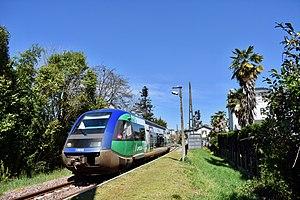
X73500 du réseau TER Nouvelle-Aquitaine en gare de La Croix-du-Prince à Pau.
La ligne de Pau à Canfranc (frontière), ou ligne Goya, est une ligne de chemin de fer internationale, à voie unique et à écartement standard, de 93 km de long reliant la France et l'Espagne à travers le massif pyrénéen. Elle se situe dans le département des Pyrénées-Atlantiques côté français, et dans la province de Huesca côté espagnol.
La gare de La Croix-du-Prince est une gare ferroviaire française de la ligne de Pau à Canfranc, située sur le territoire de la commune de Jurançon, dans le département des Pyrénées-Atlantiques en région Nouvelle-Aquitaine. Elle se trouve à proximité du stade de la Croix du Prince dans le quartier du même nom, et à proximité immédiate des communes de Pau et de Gelos.